New Law School building, University of Sydney

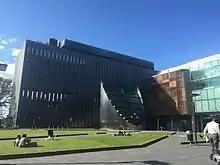
The "light-tower" of the New Law School.

The New Law School employs a double skin curtain wall, cavity facade system with operable louvers. This system creates a stack effect and regulates the interior thermally. The louvres change according to the position of the sun or preferences of the building's inhabitants. The harsh daylight is therefore softened when it is filtered into the interior space. This system also allows variation in light and shade, blocking harsh glare and heat while preserving and directing views. In addition, natural air circulation is concerned through the interior, tempering the environment as it is needed. On the other hand, the double skin glass serves as an acoustic barrier to noises from the busy City Road, so that inhabitants can engage in quiet activities without disturbance.